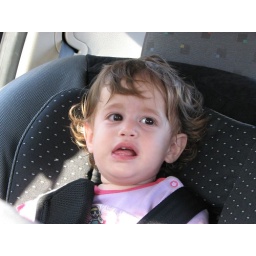
sitting in my new car seat